Scuba diving

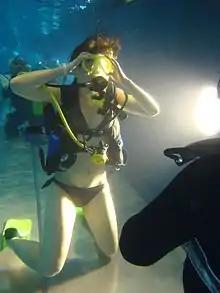
Basic diving skills training in a swimming pool

The most urgent underwater emergencies usually involve a compromised breathing gas supply. Divers are trained in procedures for donating and receiving breathing gas from each other in an emergency, and may carry an independent alternative air source if they do not choose to rely on a buddy. Divers may need to make an emergency ascent in the event of a loss of breathing gas which cannot be managed at depth. Controlled emergency ascents are almost always a consequence of loss of breathing gas, while uncontrolled ascents are usually the result of a buoyancy control failure. Other urgent emergencies may involve loss of control of depth and medical emergencies.